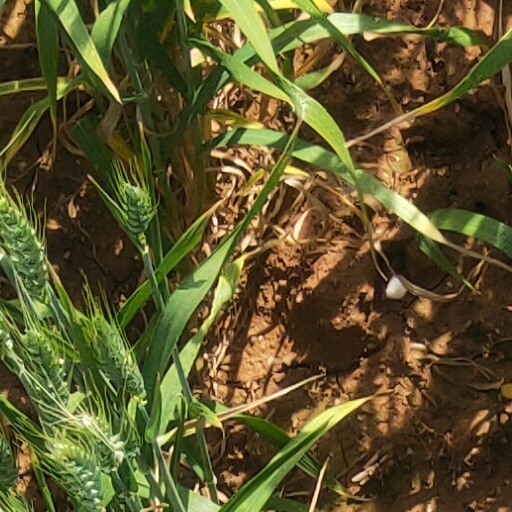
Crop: wheat